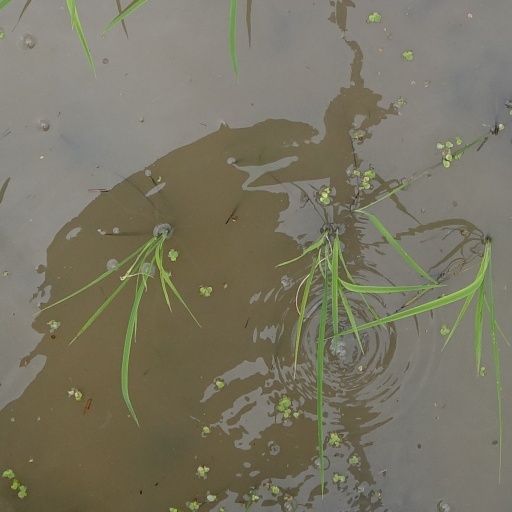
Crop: rice